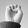
ASL letter: E